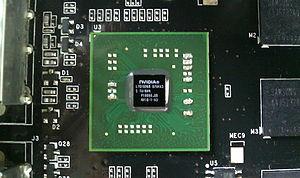
Le RAMDAC est un convertisseur numérique-analogique, c'est-à-dire un composant électronique chargé de convertir l'image numérique stockée dans la mémoire vidéo en signal analogique destiné au moniteur.